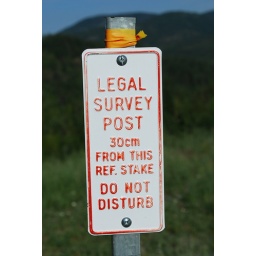
found on top of the hill by Violin lake